Kosuke Nakamura

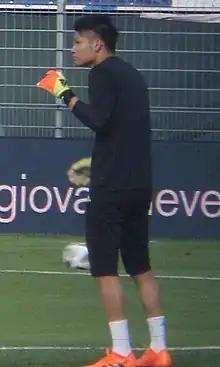
Nakamura with Japan in 2018

is a Japanese professional footballer who lastly played as a goalkeeper for Portimonense. He has represented the Japan national team internationally.